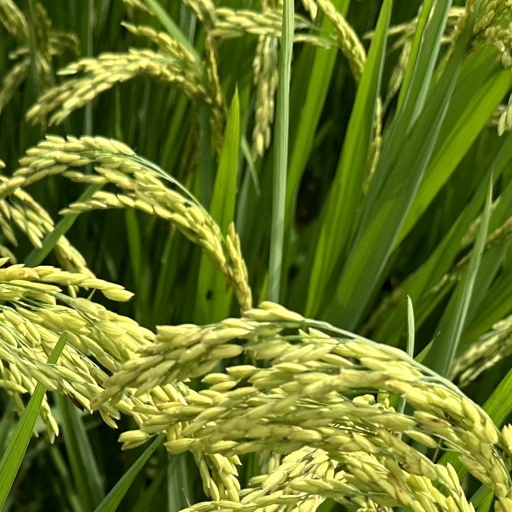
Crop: rice